Vanzac

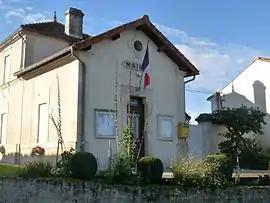
The town hall in Vanzac

Vanzac is a commune in the Charente-Maritime department in southwestern France.